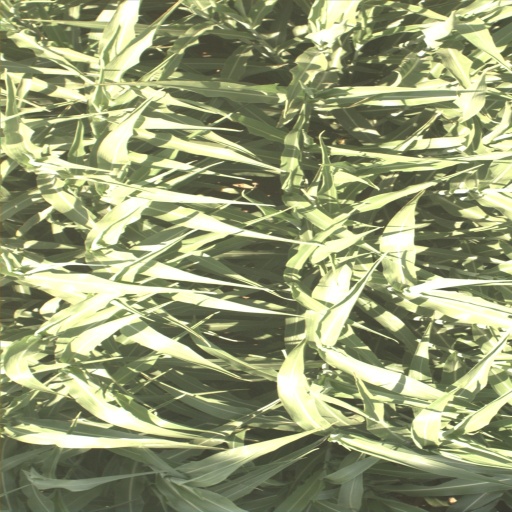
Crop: sorghum